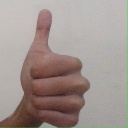
अक्षर: थ